Frank Burge

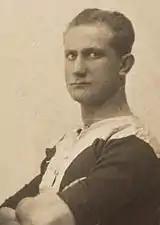
Frank Burge circa 1914

Frank Burge (14 August 1894 – 5 July 1958) was an Australian rugby league player. He was one of the greatest forwards in the history of rugby league in Australia, and later became one of the game's finest coaches. His club career was with Glebe and the St. George Dragons. He represented New South Wales on twenty-six occasions and played thirteen test matches for the Australia and played for the Kangaroos in a further twenty-three tour matches.